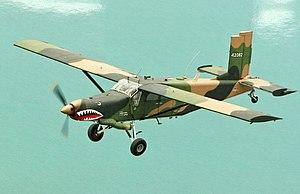
Le Fairchild AU-23 Peacemaker est un avion de lutte anti-guérilla américain. Il s'agit d'un Pilatus PC-6 Turbo Porter modifié construit sous licence par Fairchild Aircraft.